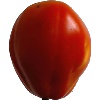
Label: Tomato 1